Bic Hayes

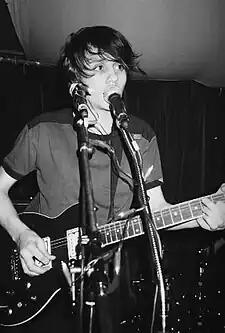
Hayes in 1991

Hayes had come to know former House of Love guitarist Terry Bickers through musical friends in South London. During 1990, Bickers invited Hayes to join himself and drummer David Francolini in a new project which evolved into indie-psychedelic rock band Levitation (and into which Hayes recruited his former Ring bandmate, Robert White). Initially Hayes divided his time between Cardiacs and Levitation, but as the latter rapidly gained more and more attention from British audiences and the British music press, he found it difficult to accommodate both bands. He left Cardiacs (somewhat reluctantly) in May 1991, admitting "they were the band I left for Levitation. I loved Cardiacs and thought they were the best band in Britain at the time. That's how much I believed in Levitation. The chemistry was explosive". Hayes subsequently reformed Panixphere with Francolini and Cardiacs members Tim Smith and Jon Poole.